Nauvoo Temple

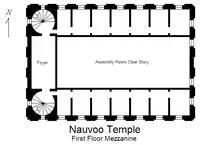
Floorplan of the Nauvoo Temple first floor mezzanine

Access to the first floor mezzanine was directly from landings of the two staircases in the west end of the building. A foyer, corresponding in size to the vestibule below, connected the two stairway landings.